Ice hockey at the 1988 Winter Olympics

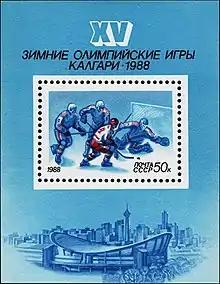
Soviet stamp for the Olympic ice hockey tournament

The men's ice hockey tournament at the 1988 Winter Olympics in Calgary, Alberta, Canada, was the 16th Olympic Championship. The Soviet Union won its seventh gold medal. The silver medal was won by Finland, marking its first ever Olympic ice hockey medal. Sweden won the bronze medal. Games were held in the Olympic Saddledome, the Stampede Corral, and Father David Bauer Olympic Arena. This is so far the only Olympic tournament held on North American soil that was not won by either Canada or United States.